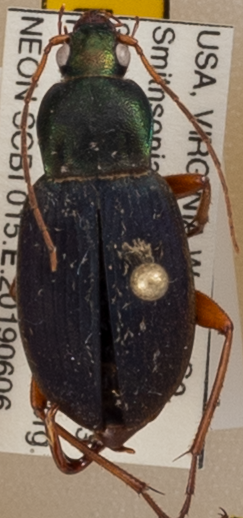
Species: Chlaenius aestivus
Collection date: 2019-06-06
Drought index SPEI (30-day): -0.048
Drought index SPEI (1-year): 2.09
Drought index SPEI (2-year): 2.09